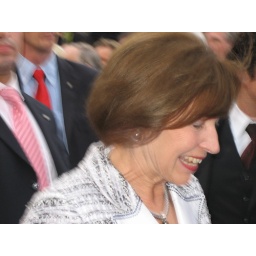
launching ceremony for the germany one, the first german boat in the americas cup